Crowther Masonic Hall

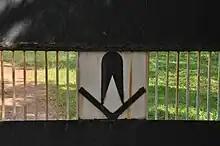
Freemasons Logo in the gate of Kollam Crowther Masonic Hall

The Crowther Masonic Hall, Kollam (formerly known as "Quilon"), built by the patron Esquire Mr. Richard Facey Hunter Crowther popularly known as R.F.H. Crowther (1892-1953), was there in the map of Grand Lodge of Freemasons even before the constitution of Grand Lodge of India. The first Freemasons lodge was established at Calcutta in 1730 and first Irish Lodge was established at Madras in 1754. Incidentally, the first Lodge in Kerala was founded in the year 1806 by the name "Travancore Union" at Quilon. It was actually the relocation of Lodge Minden (Lodge Minden no. 464) to Quilon. The Crowther Hall was constructed during that time by Richard Facey Hunter Crowther (1892-1953), who received Roll of Honour repeatedly in the years 1934, 1935 and 1941.